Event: Nepal Earthquake
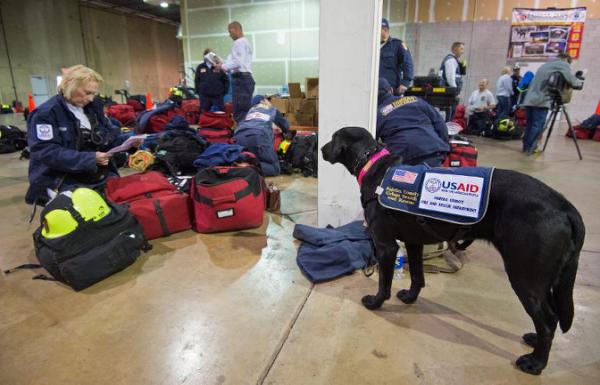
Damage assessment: no_damage